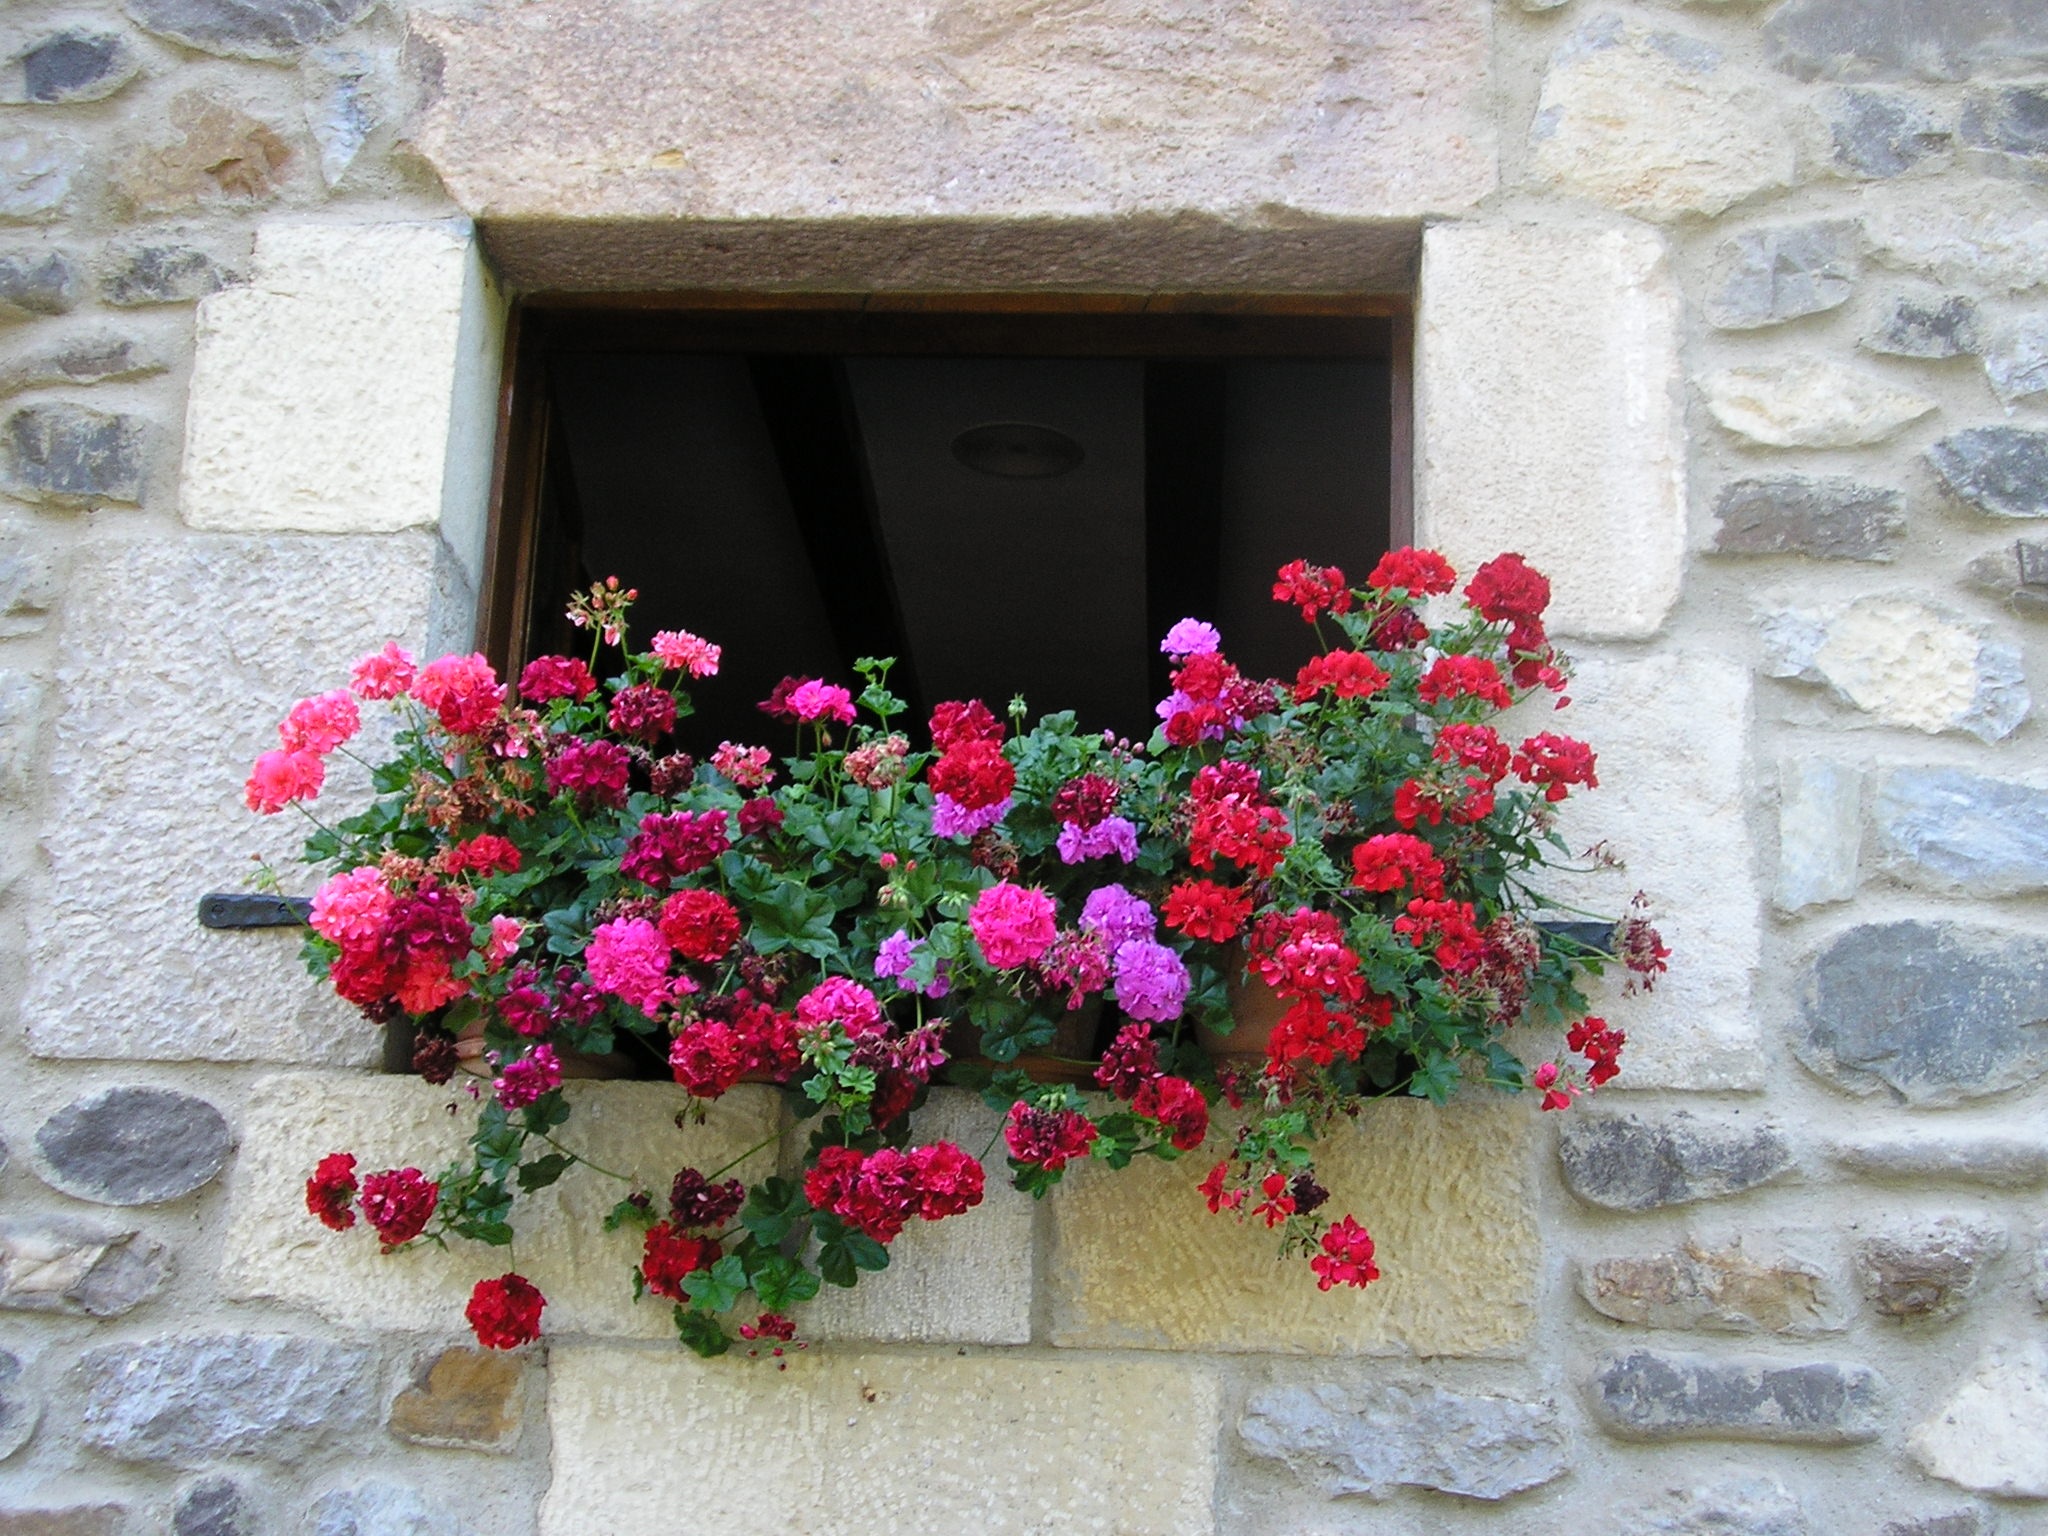
plant, house, flower, window, wall, summer, spring, red, cottage, flora, flowers, colors, floristry, flowering, flowering plant, flowers in the window